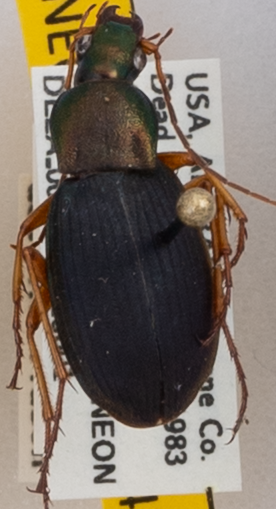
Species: Chlaenius aestivus
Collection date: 2021-06-01
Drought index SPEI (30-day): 0.18
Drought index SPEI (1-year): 0.662
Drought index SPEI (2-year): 2.09